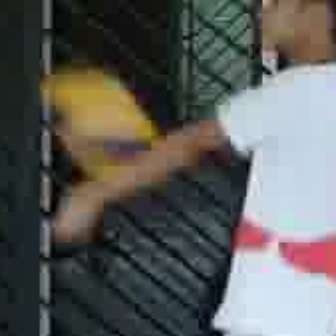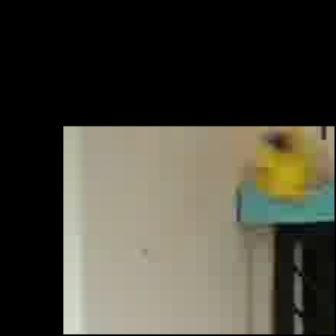
  Please identify the target specified by the bounding box [39,63,147,170] in the first image and locate it in the second image. Return the coordinates in [x_min,y_min,x_max,y_max] format.
Answer: [251,127,330,205]